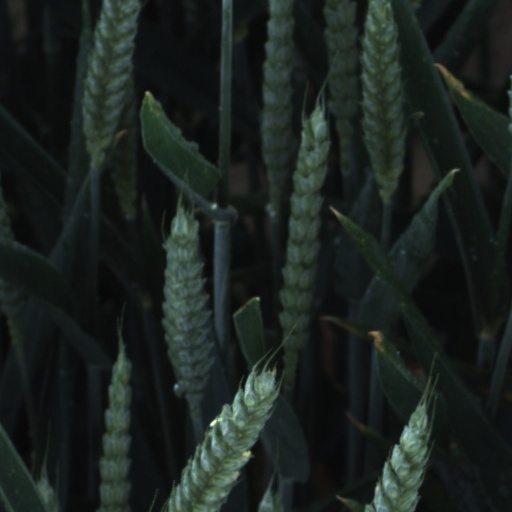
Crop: wheat